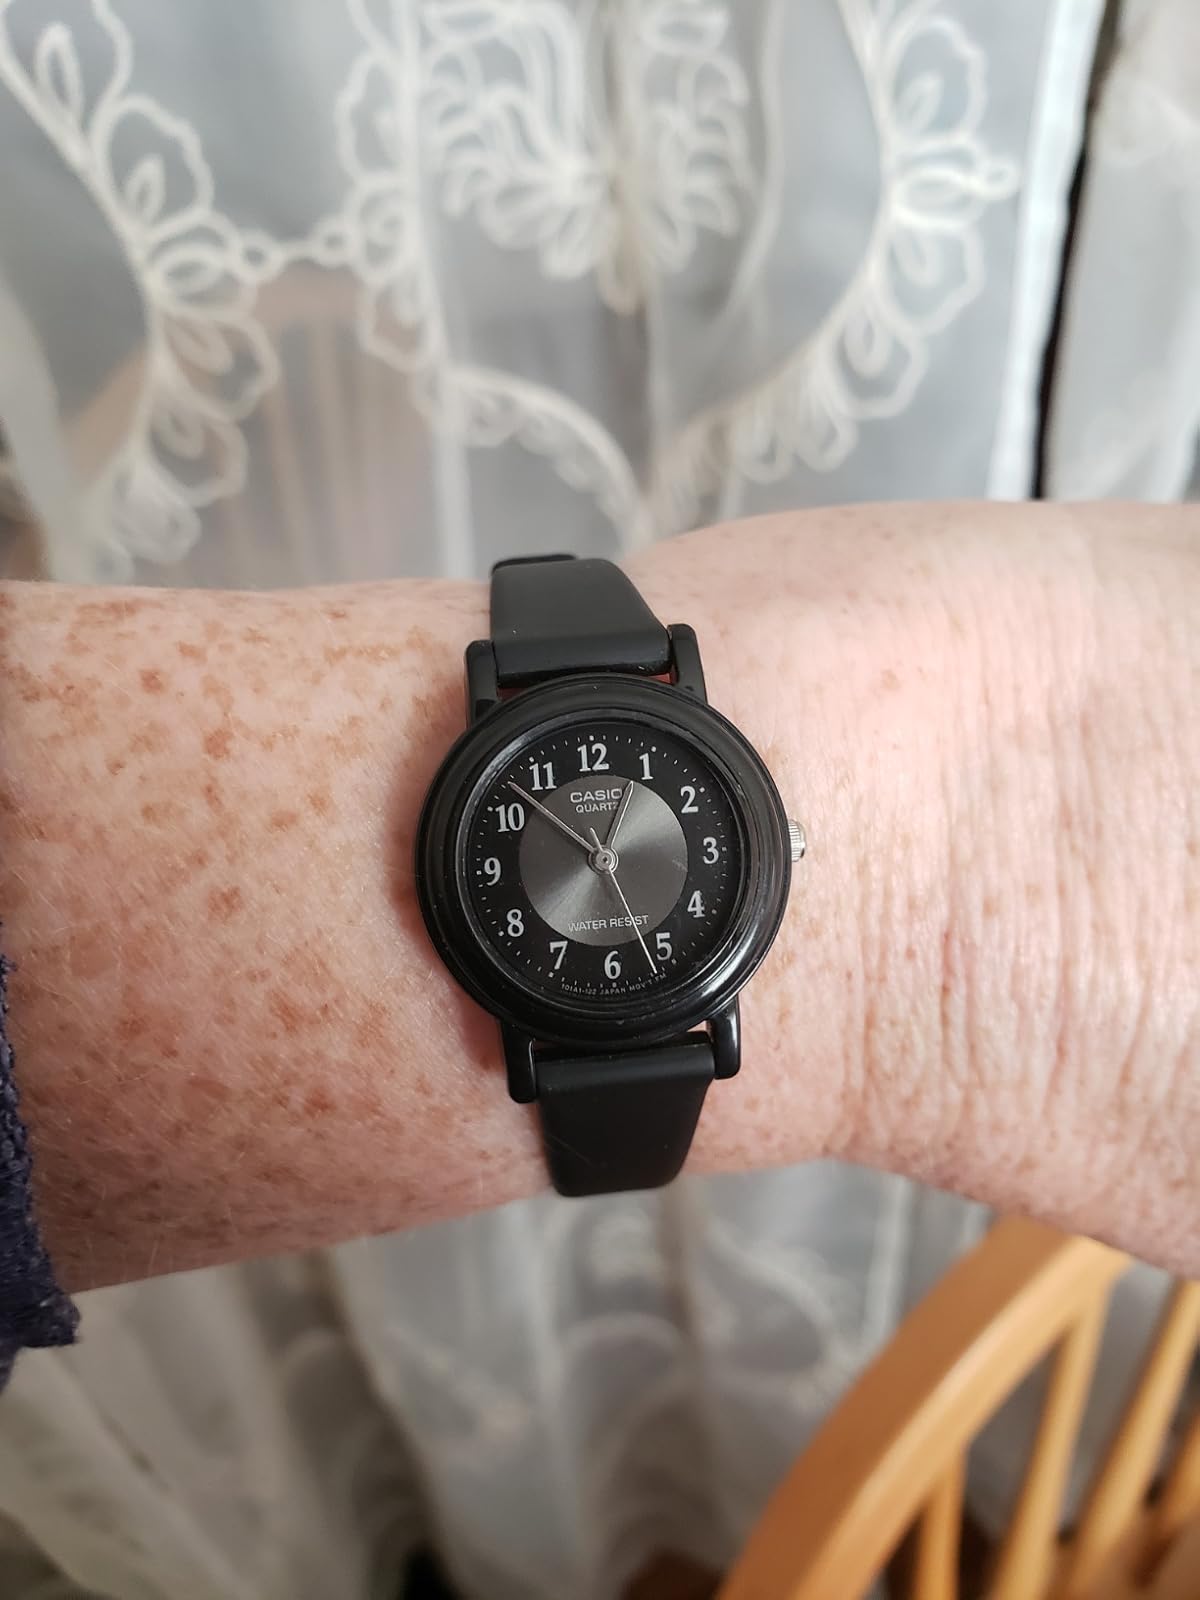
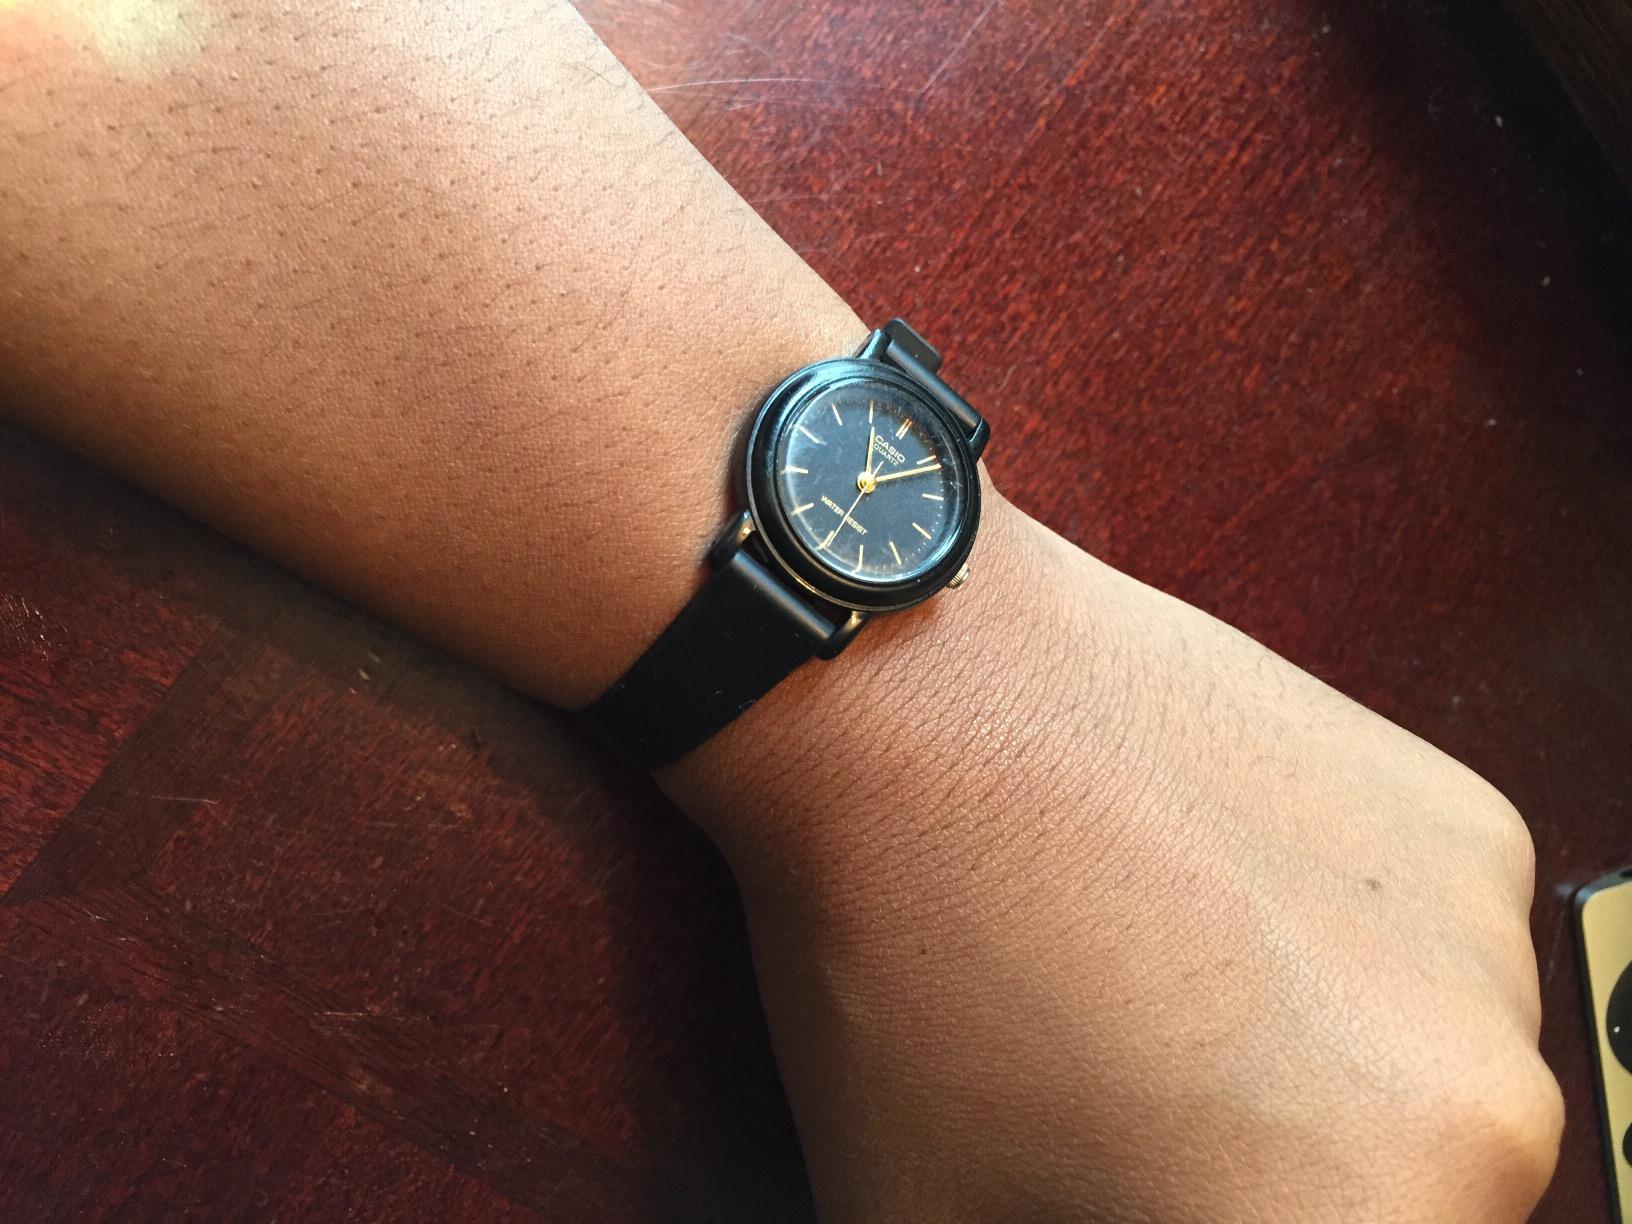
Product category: accessories_watch
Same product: no